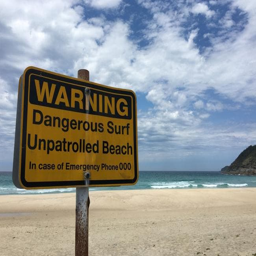
tourist attraction is a popular spot for locals and tourists .